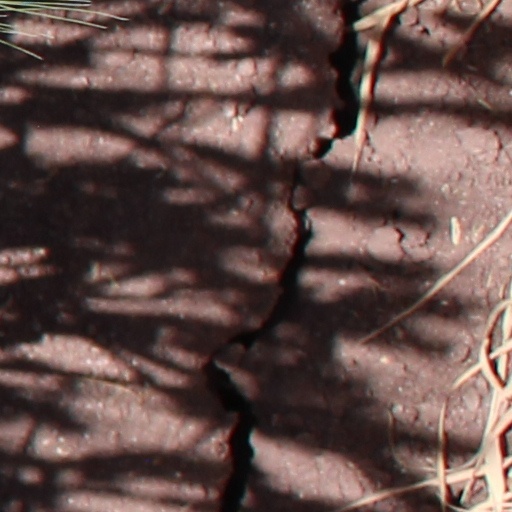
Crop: wheat